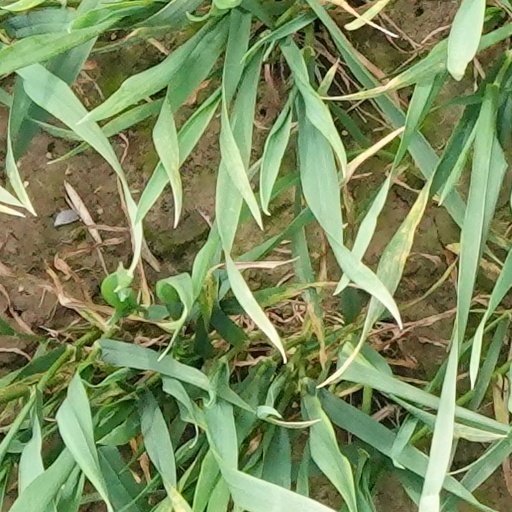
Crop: wheat